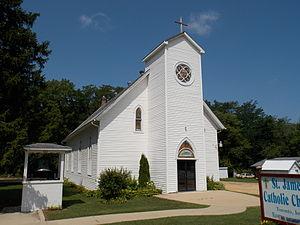
La ville américaine de Toronto est située dans le comté de Clinton, dans l’État de l’Iowa. Lors du recensement de 2010, sa population s’élevait à 124 habitants.